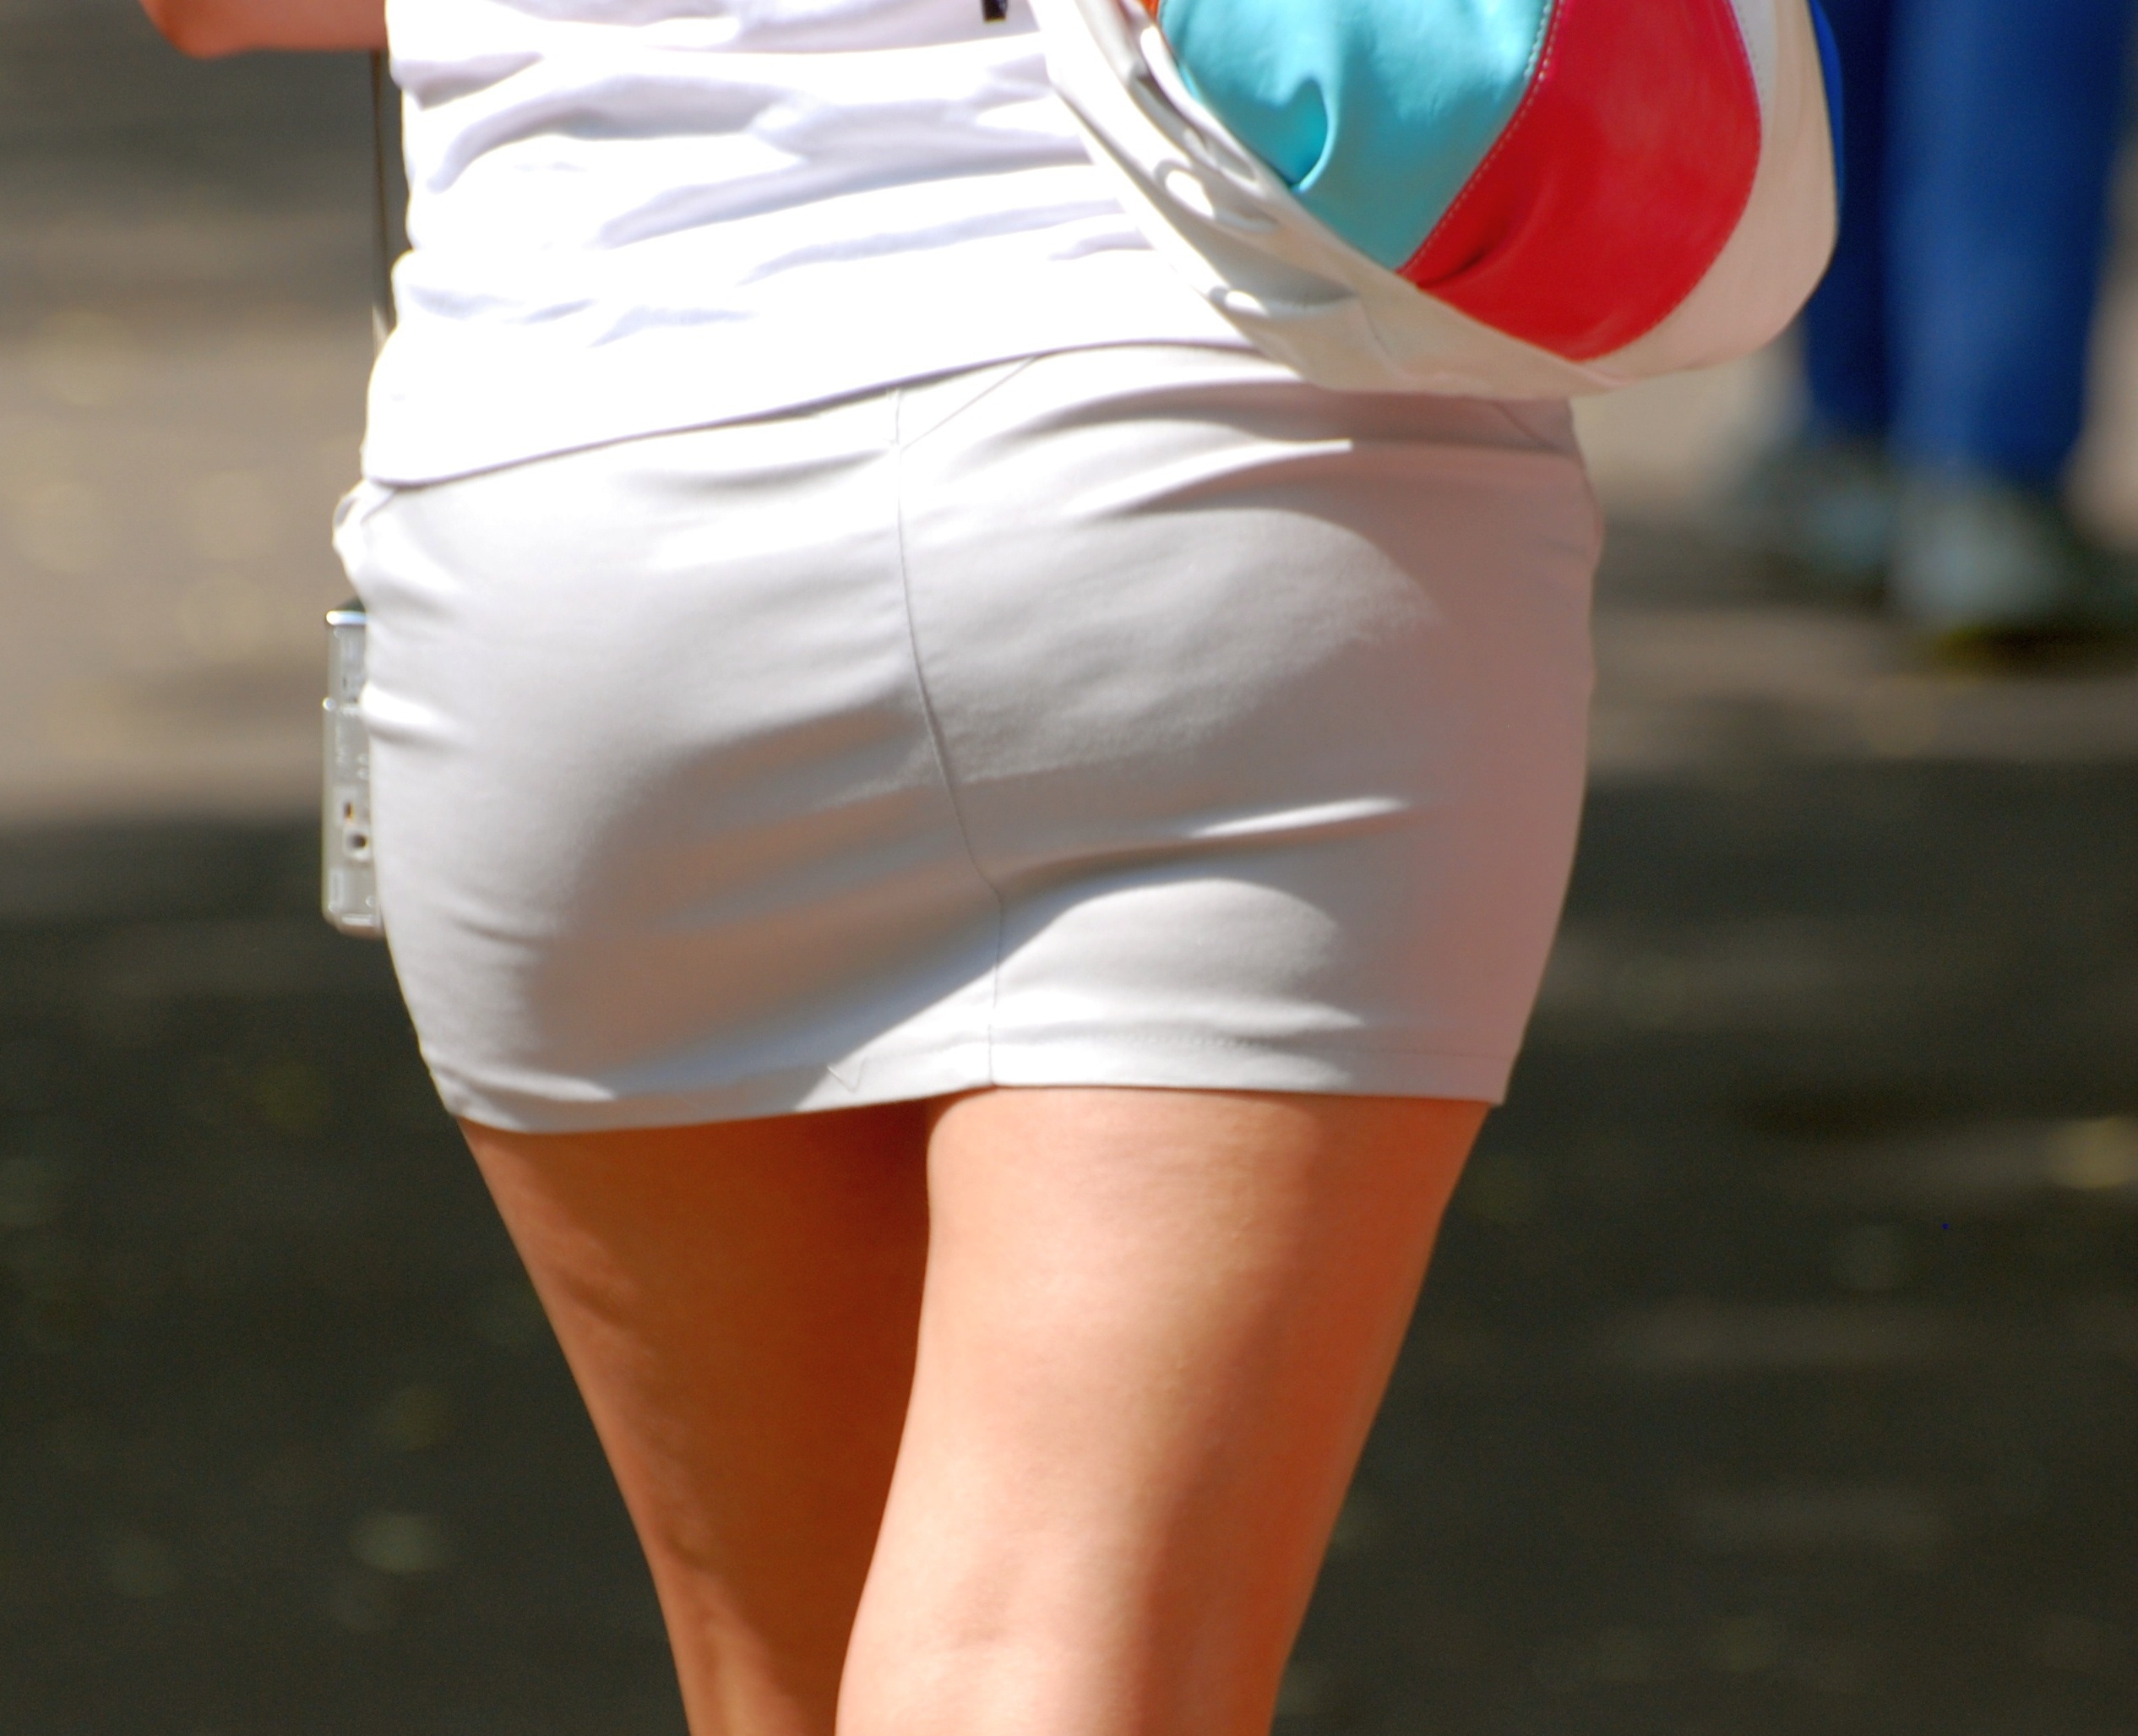
people, girl, woman, leg, europe, fashion, nikon, clothing, lady, arm, human body, candid, girls, cool image, women, shorts, thigh, nikkor, russia, d80, 70300mm, nikond80, 70300mmf4556gvr, yaroslavl, abdomen, active undergarment